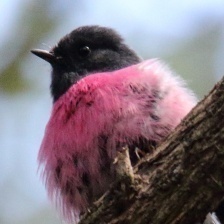
Species: PINK ROBIN
Scientific name: PETROICA RODINOGASTER
ImageNet parent category: robin